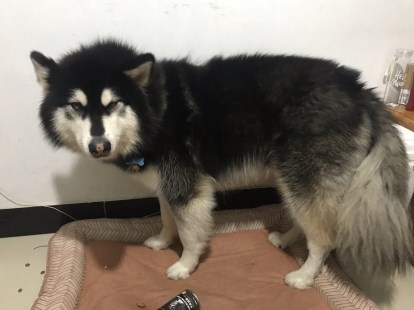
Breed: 1324-n000004-malamute